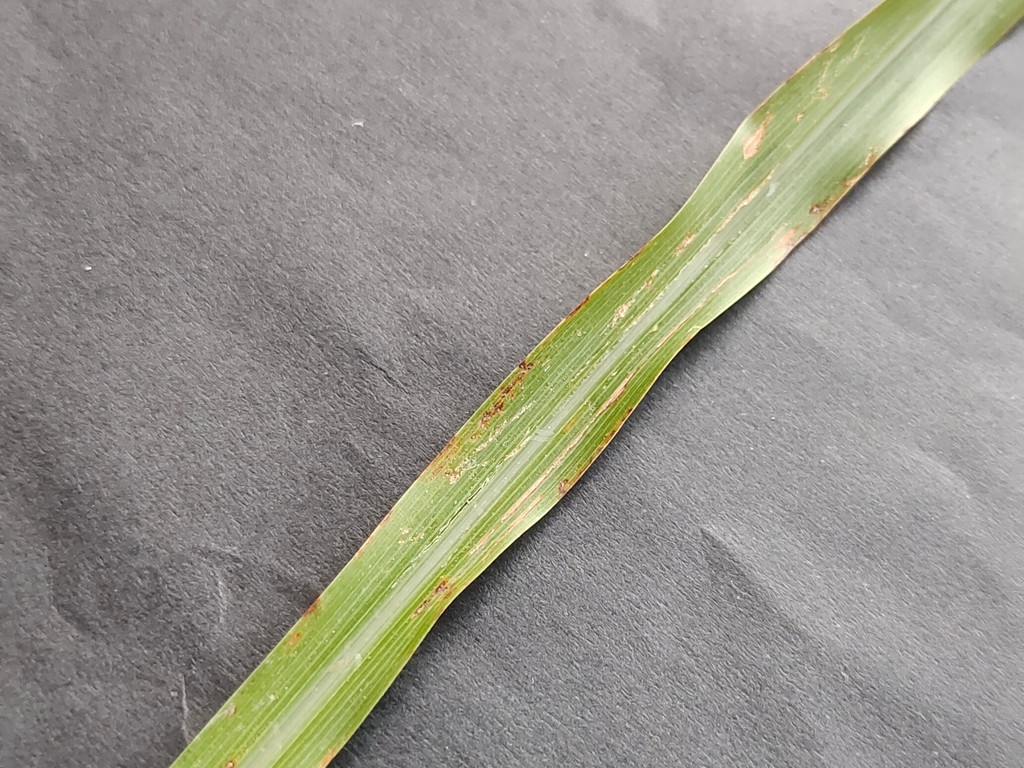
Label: Unhealthy